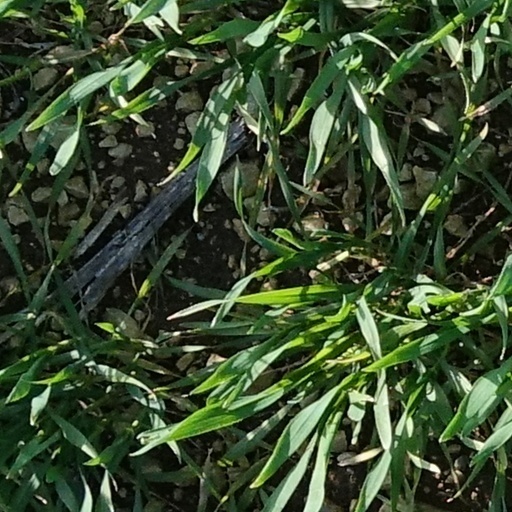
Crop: wheat